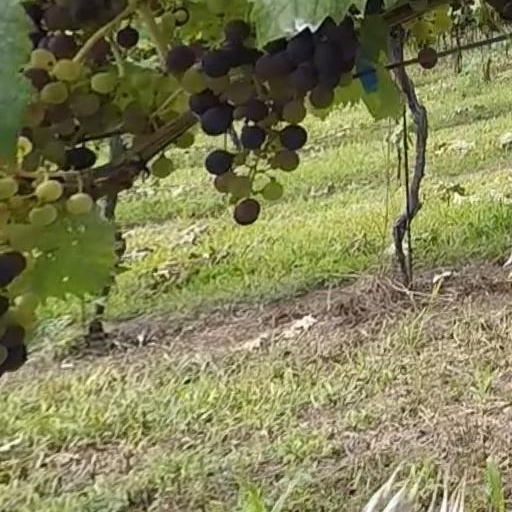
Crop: grape